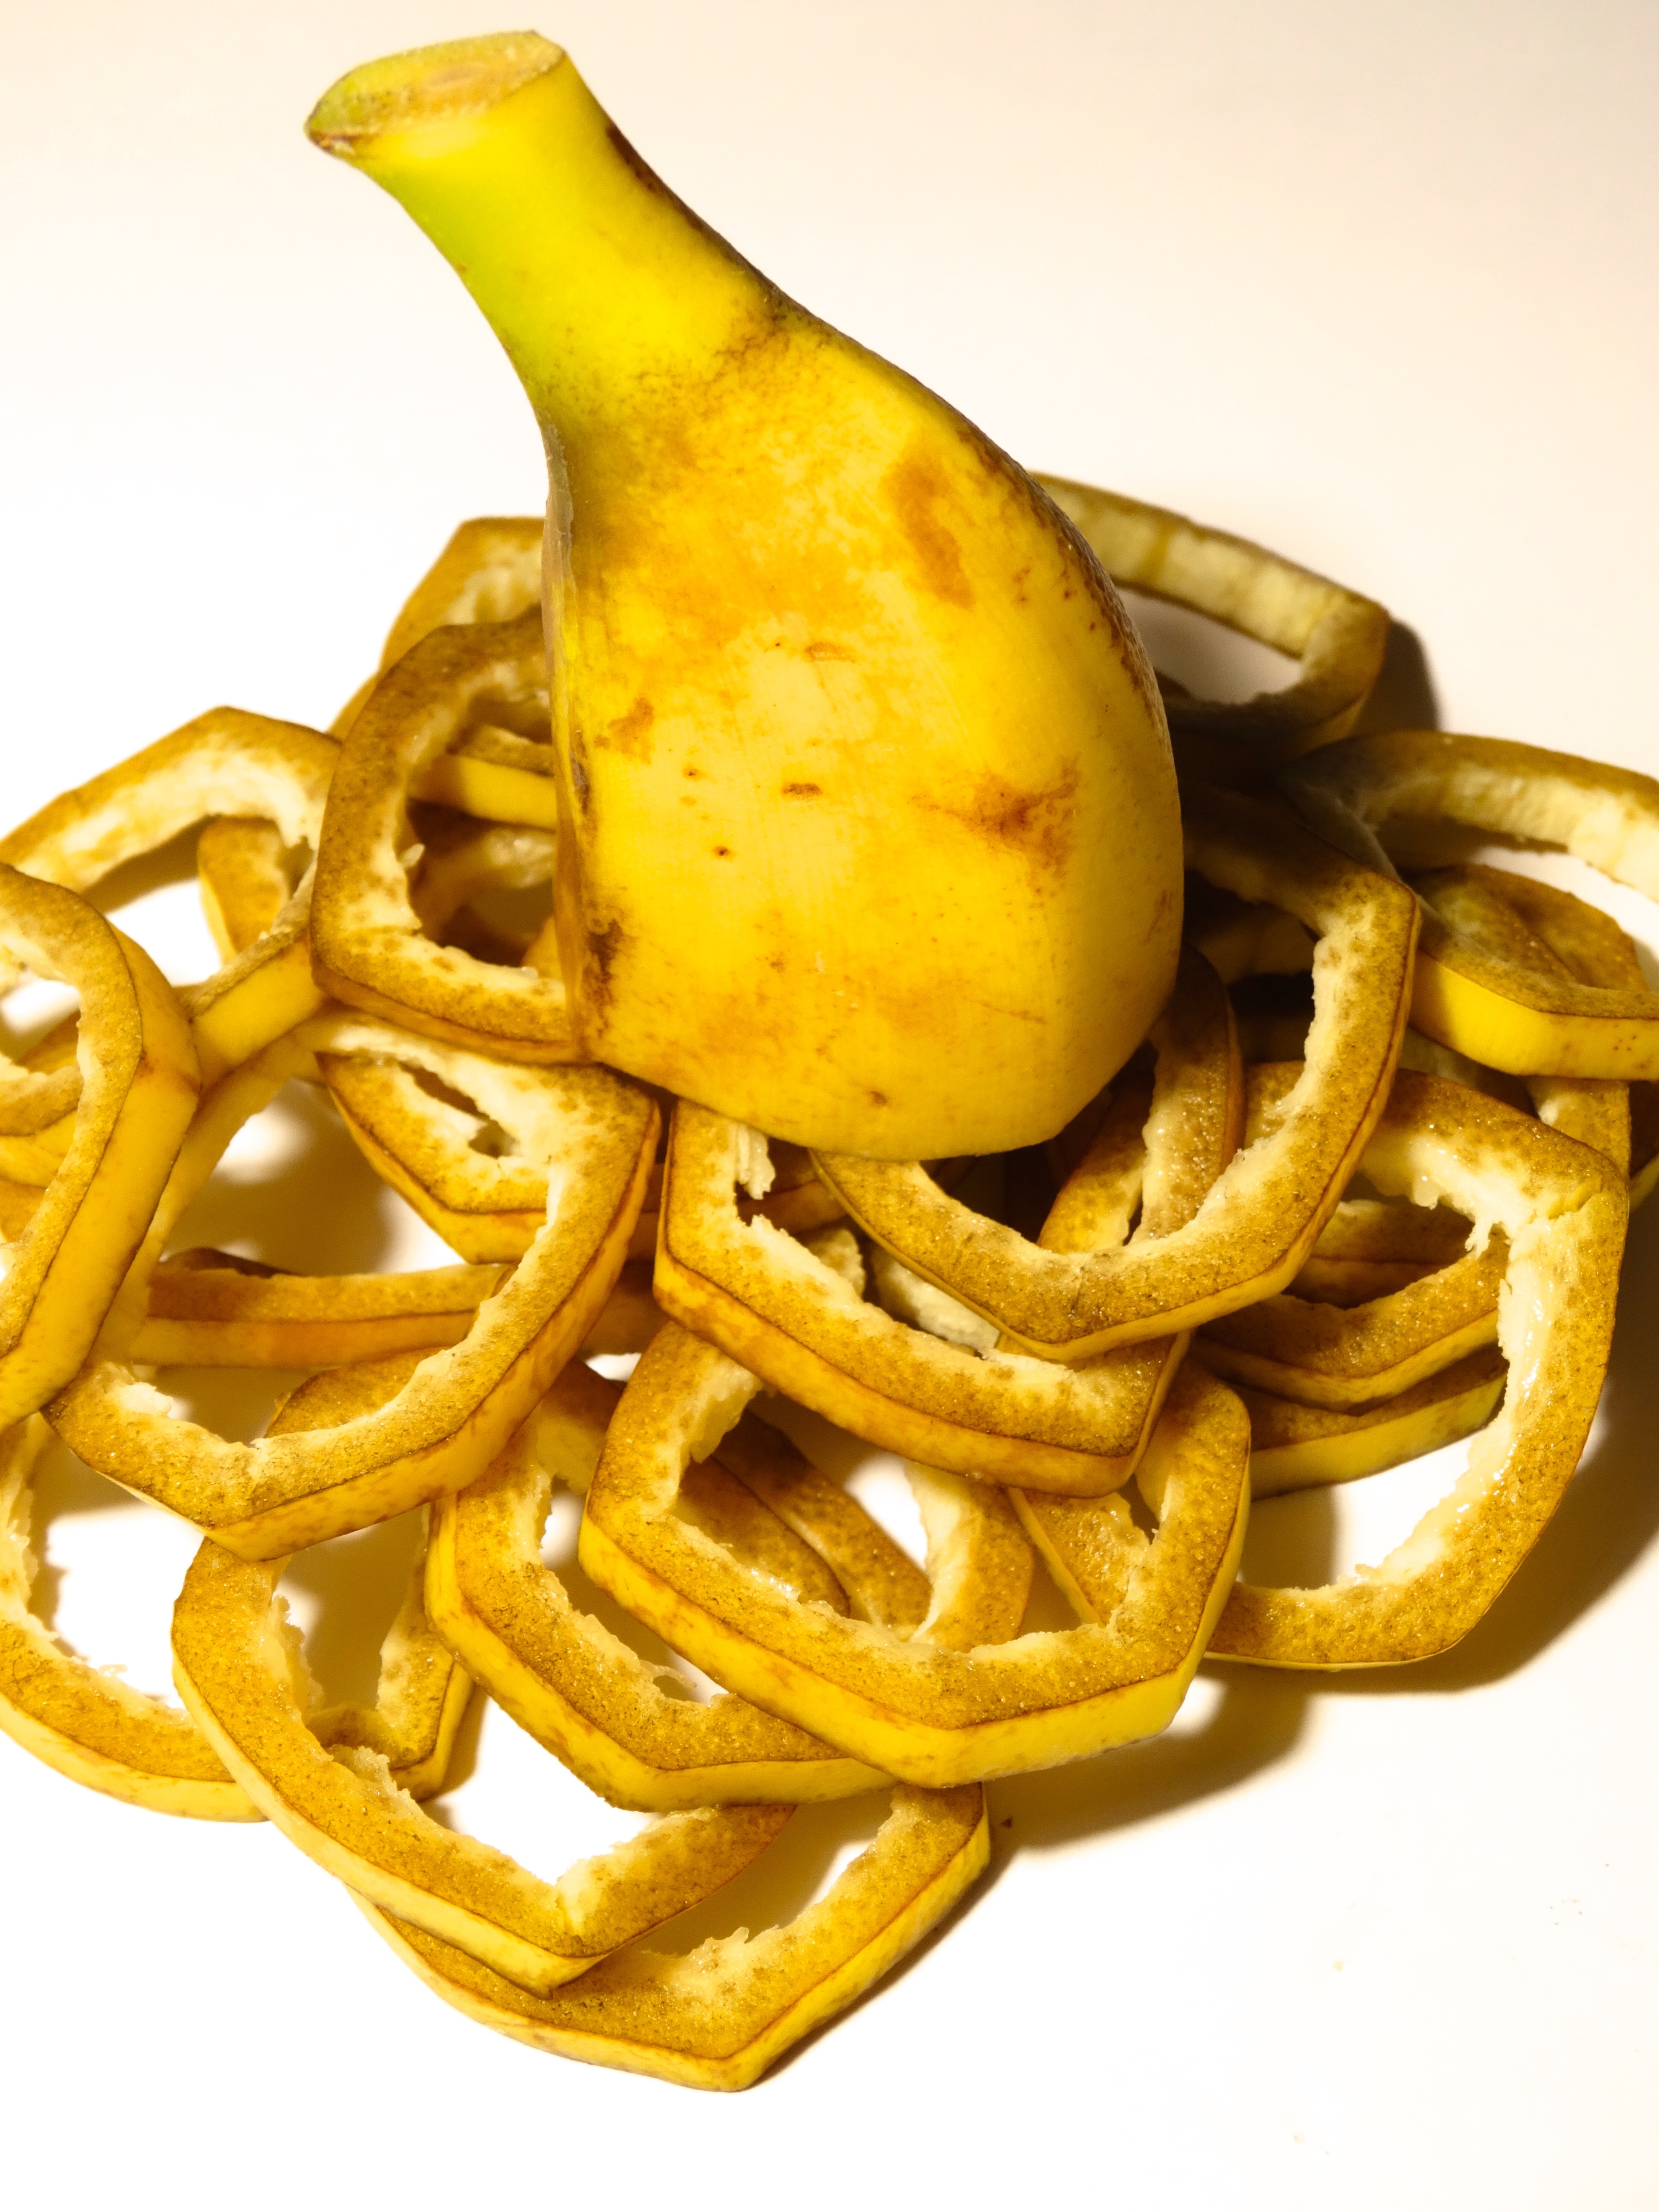
plant, fruit, food, produce, vegetable, yellow, banana, fruit bowl, banana peel, flowering plant, land plant, banana family, banenenraedchen